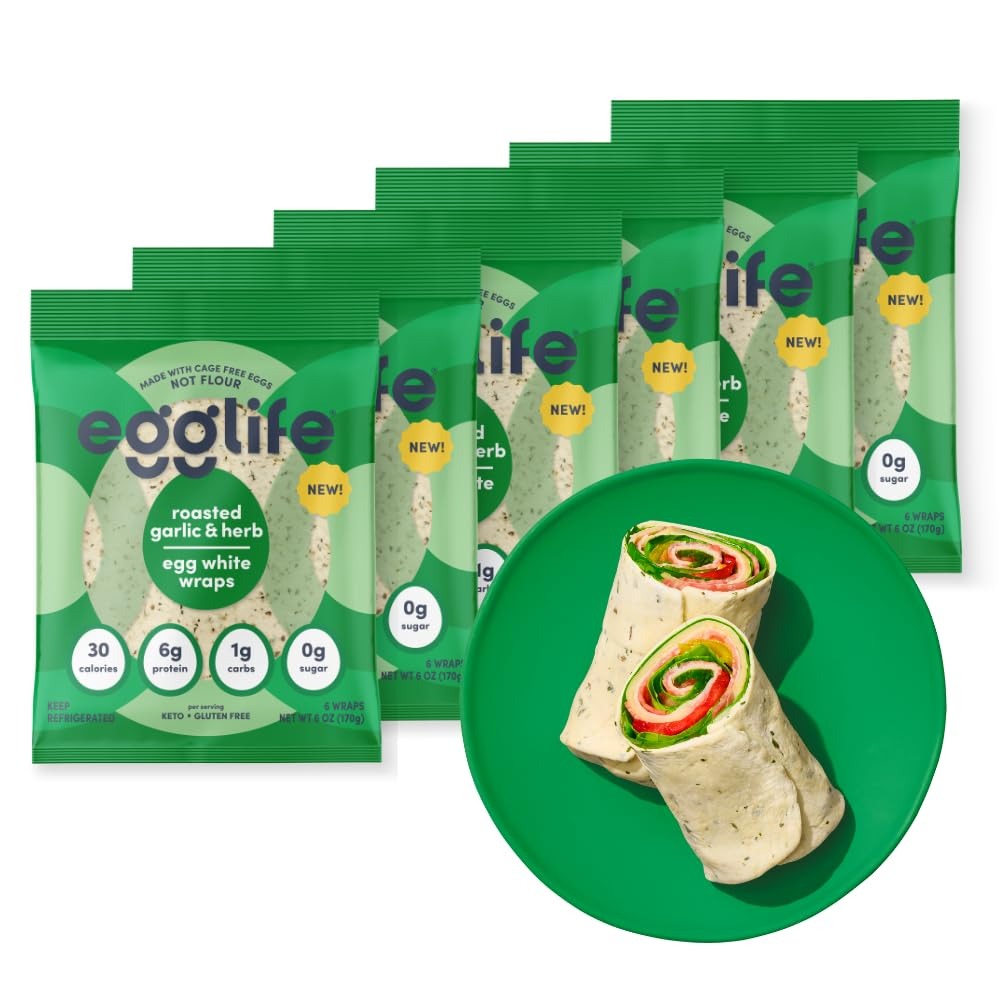
Item Name: egglife egg white wraps, Roasted Garlic Herb, Egg White Wraps, 36 Total Wraps (6-6 Packs) - Gluten Free, Dairy Free, No Flour, Keto Friendly
Bullet Point 1: SHIPPED REFRIGERATED TO YOUR DOOR - PLEASE REFRIGERATE ON ARRIVAL: egglife egg white wraps ship direct to your door in insulated packaging to ensure freshness upon delivery. Please refrigerate wraps as soon as they arrive. There is no more convenient option for you to enjoy egglife egg white wraps with the entire family! They are perfect for every diet including Keto, Paleo, low sugar, Low Calorie, Low Carb - and Kids love them too!
Bullet Point 2: MADE WITH CAGE FREE EGGS - NOT FLOUR: egglife egg white wraps are simple, delicious, and perfect for nutritious meals and snacks. Our wraps are ready to eat out of the refrigerator, can be enjoyed warm by heating on a skillet for 10-15 seconds per side or microwaving for about 10 seconds. There are endless possibilities for snacks and meals with our wraps. Keep scrolling for some recipe inspiration!
Bullet Point 3: SIMPLE, DELICIOUS AND NUTRITIOUS EGG WHITE WRAPS: egglife egg white wraps are made with simple ingredients and taste delicious! With <1g carbs, <35 calories, and 5g+ protein, egglife wraps are the perfect substitute for traditional tortillas and breads that are high in carbs and processed ingredients. egglife egg white wraps are stored fresh in the refrigerator and only contain 5 ingredients!
Bullet Point 4: LOW CALORIE AND LOW CARB WRAP: egglife egg white wraps are made with eggs, not flour. These low carb wraps are packed with protein, have 0g sugar, are keto friendly and paleo friendly! egglife egg white wraps are the perfect canvas for your artistic filling creationsboth sweet and savory! From sandwiches to pizza to tacos, egglife is the perfect wrap.
Bullet Point 5: TRY all 5 FLAVORS: egglife egg white wraps come in several versatile flavors: original, everything bagel, southwest, Roasted Garlic Herb, and sweet cinnamon. If you cannot decide which flavor to try, grab a variety pack to enjoy different recipes for breakfast, lunch, and dinner! This egglife egg white wrap item contains 36 total wraps. This item contains 6 - 6 Packs
Value: 36.0
Unit: Ounce

Price: 7.29